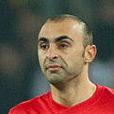
Age: 28